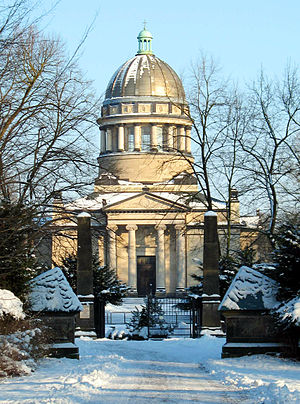
Dessau-Wörlitz kulturlandskab / Billedgalleri
Dessau-Wörlitz kulturlandskab er et stort parkområde mellem Dessau-Rosslau og Wittenberg i den tyske delstaten Sachsen-Anhalt. Parkanlægget har et areal på 142 km², og ligger langs floden Elben i Biosfærereservat Mittelelbe. Det er anlagt efter engelsk forbillede, og blev i 2000 opført på UNESCOs liste over verdens kulturarv.